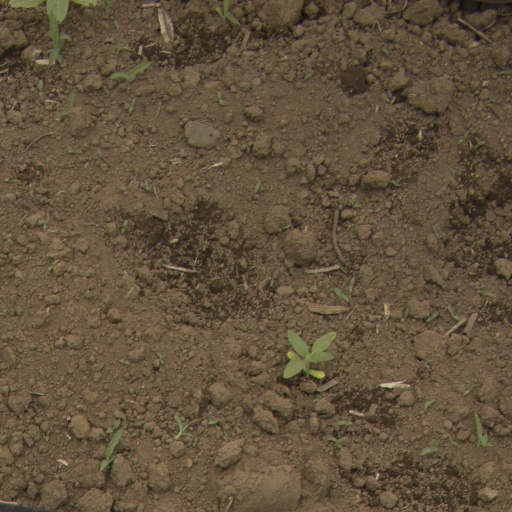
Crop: Jerusalem artichoke